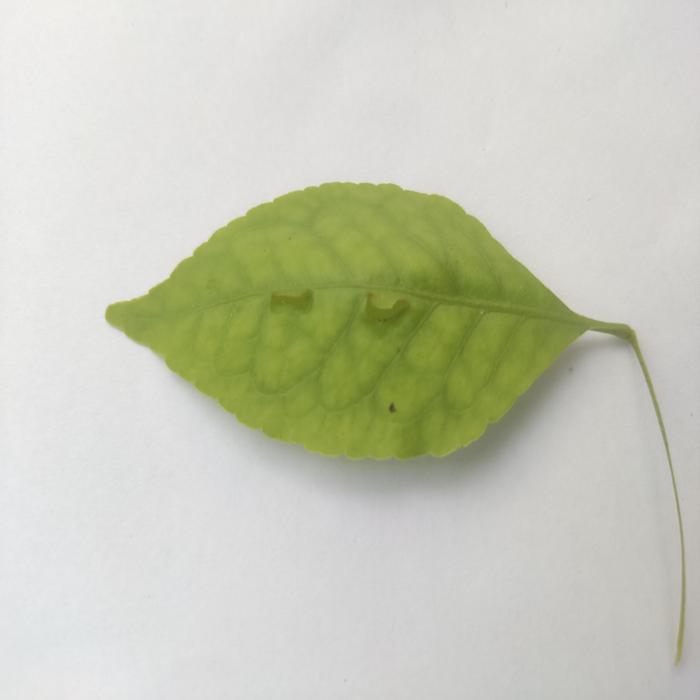
Crop: Aegle Marmelos
Leaf condition: Cercospora_Leaf